Museum for the Macedonian Struggle (Thessaloniki)

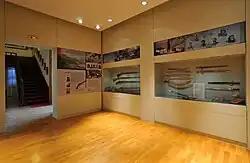
Museum of the Macedonian Struggle, Hall A

The presentation of the historical background in the first two rooms helps visitors understand the unconventional nature of the Macedonian Struggle. Its various aspects, constituent elements and principal actors are presented in the thematic units of the museum’s permanent exhibition, and particularly in those rooms devoted to the "Makedonomachoi" and their actions, to the senior and junior clergy, to the key role of the Greek Consulate-General in Thessaloniki and to the emblematic figure of Pavlos Melas. This is followed by brief units on the Young Turk movement, which marked the formal end of the armed phase of the Struggle with Bulgarian bands, and the Balkan Wars, which marked the end of the Ottoman presence in Macedonia in 1913. A brief documentary informs visitors on later historical developments. In the basement four full-scale dioramas familiarise visitors with everyday life in early 20th century Macedonia. The collection of the first floor includes military relics of the Balkan Wars belonging to Greek, Serb, Bulgarian and Ottoman Army. At the lecture room visitors will find a collection of hand-crafted models of vehicles and artillery used by the Greek Army. Furthermore, documentary films on various relevant topics are presented.